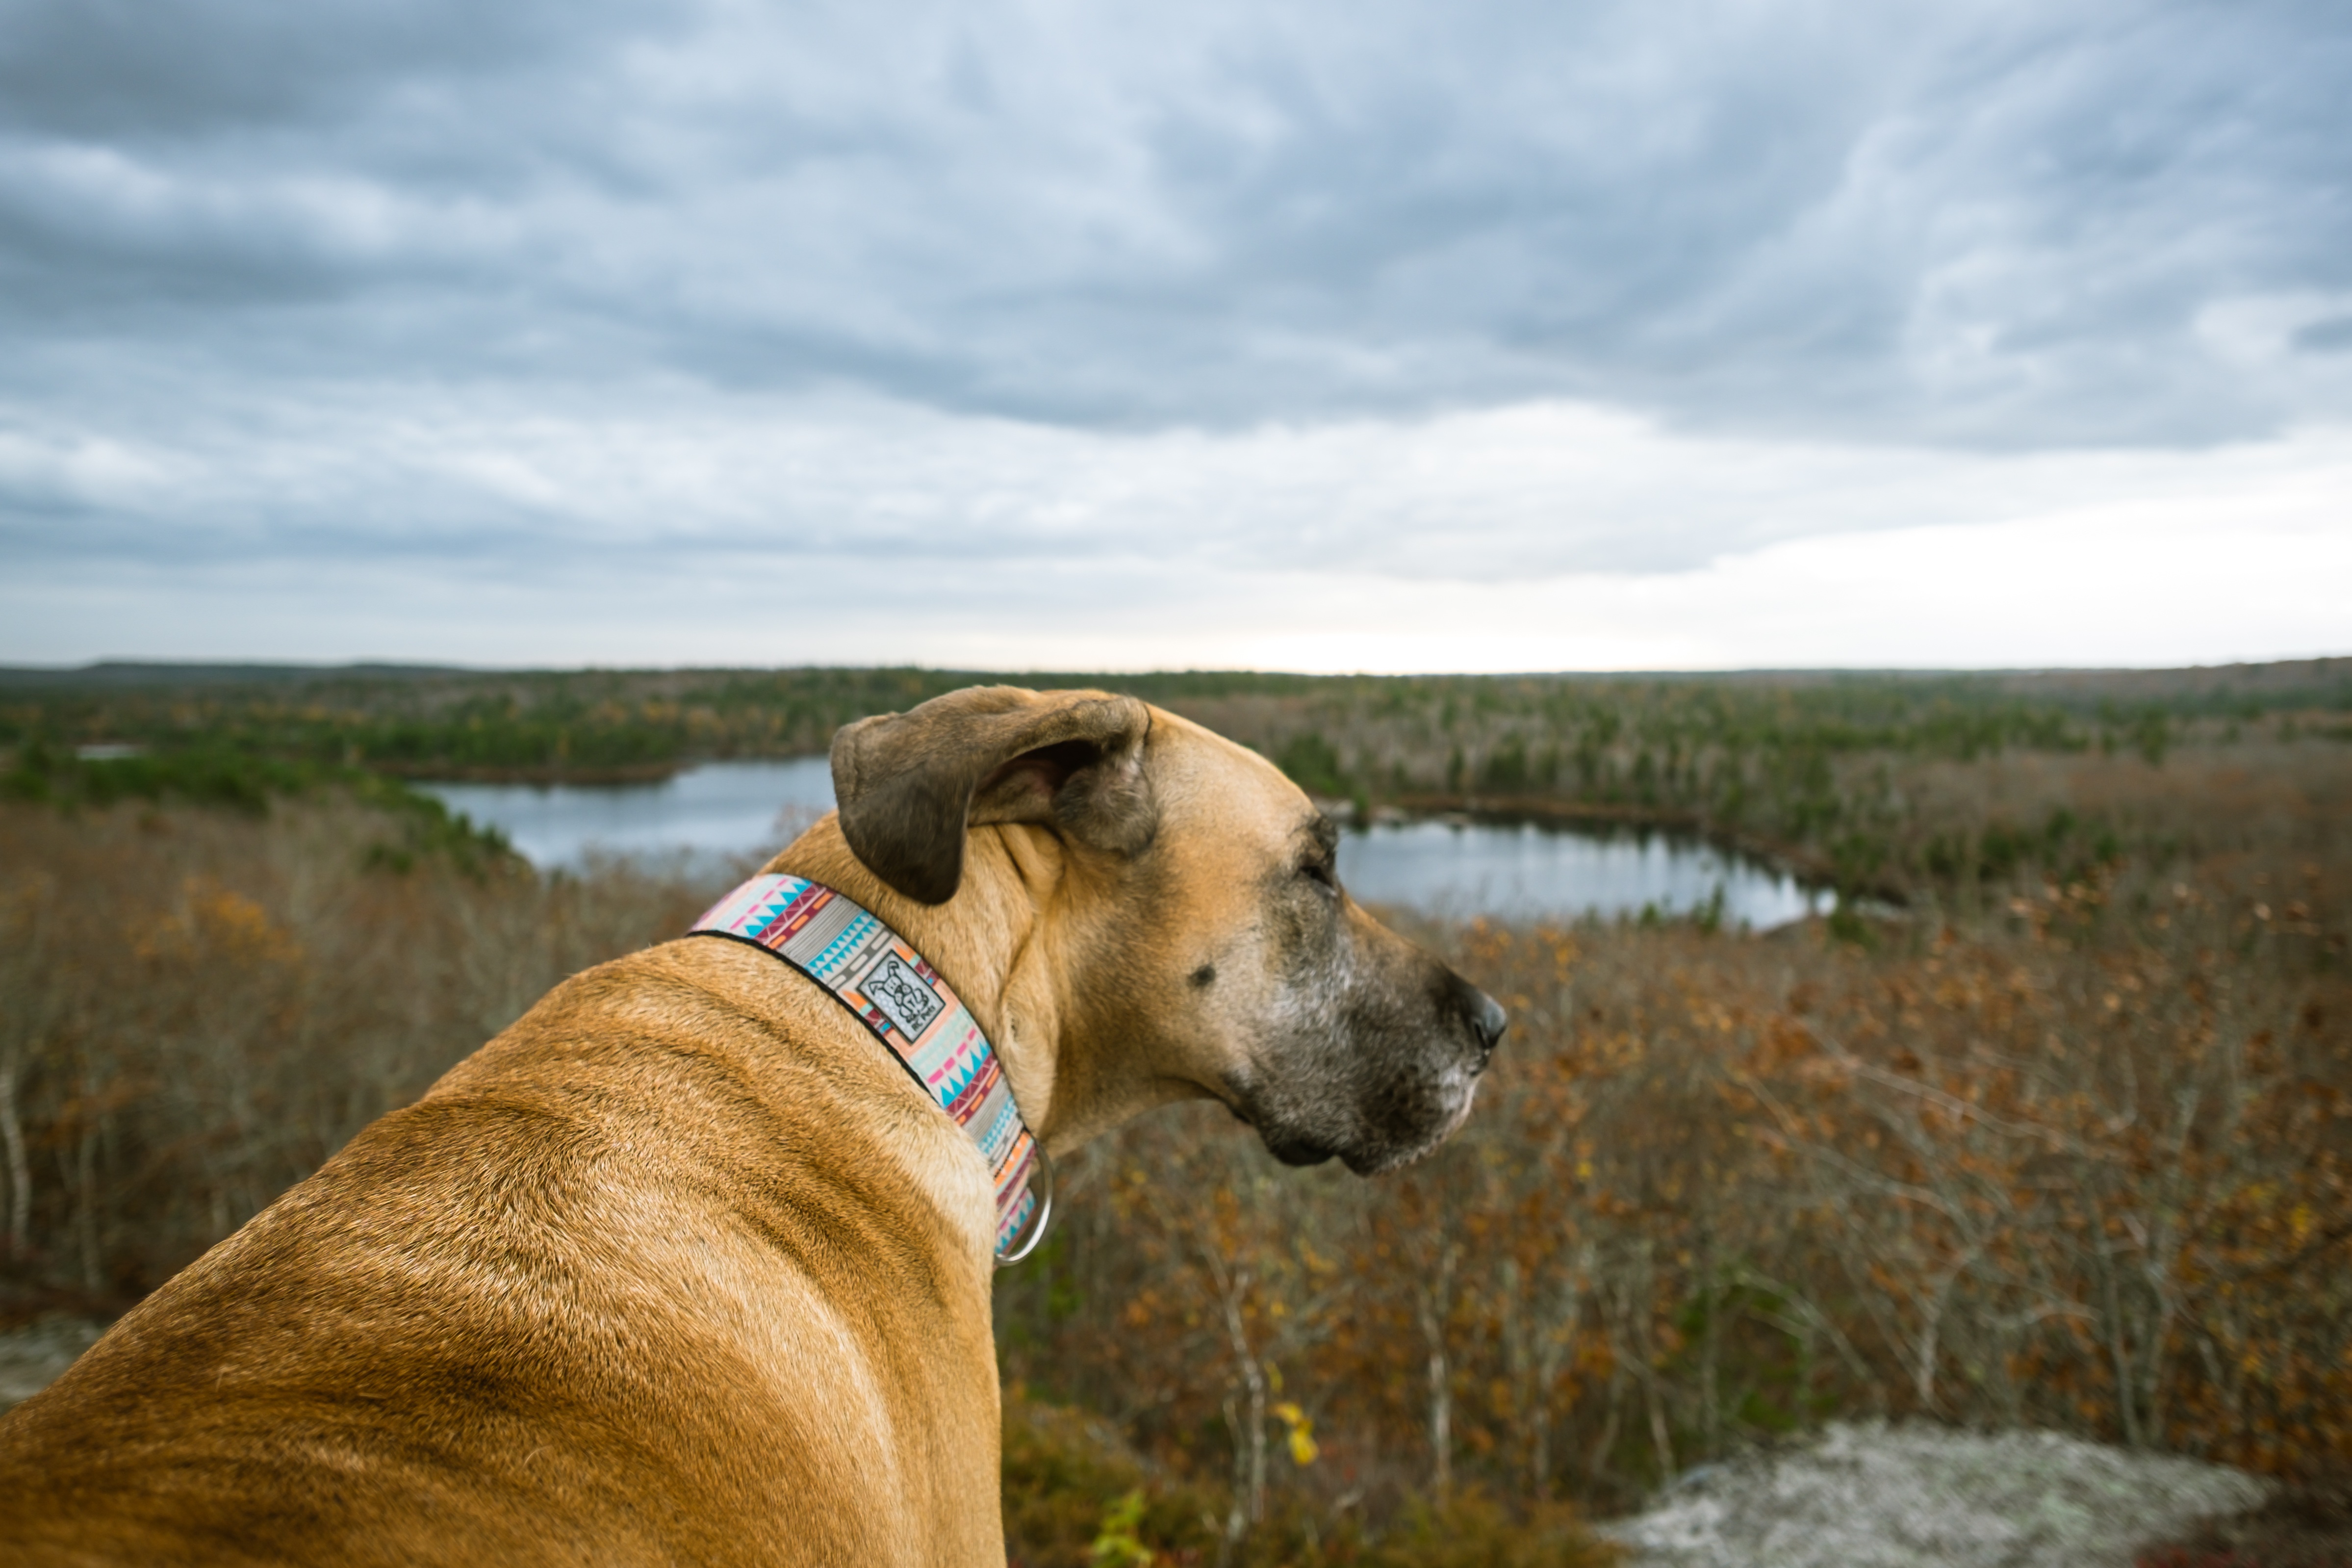
dog, mammal, vertebrate, dog like mammal